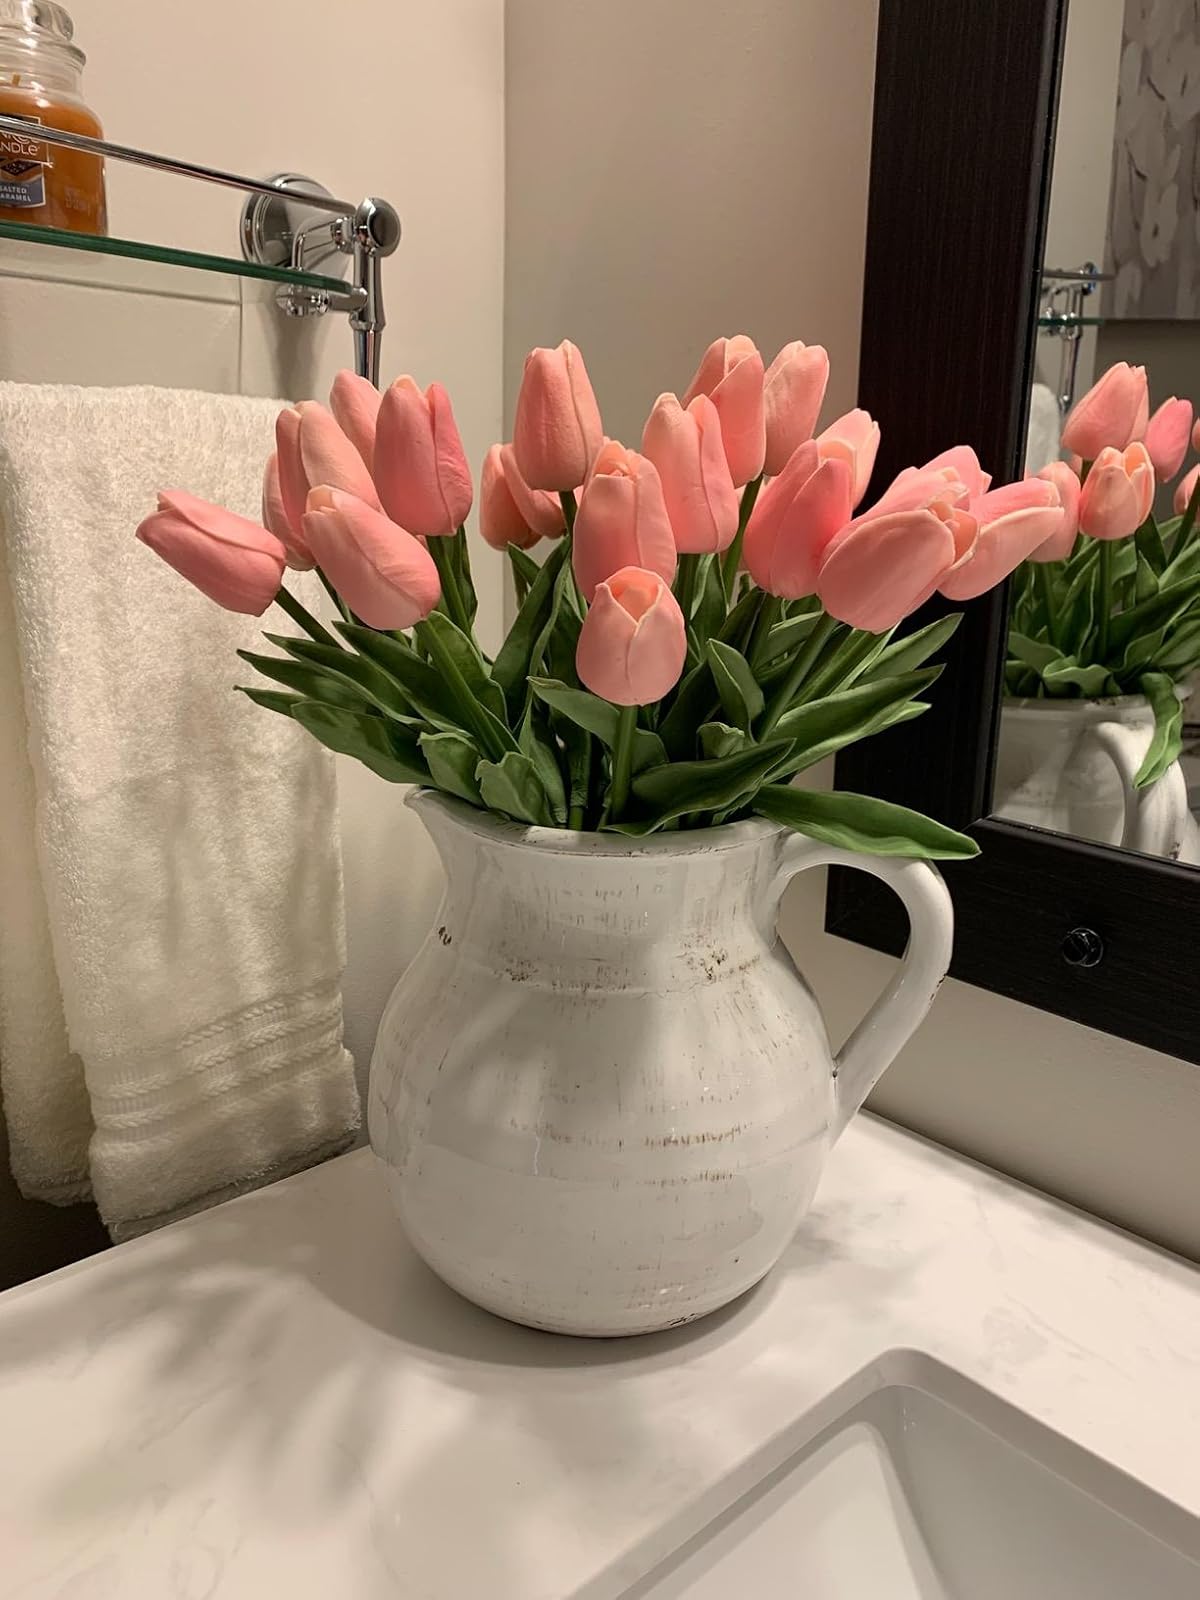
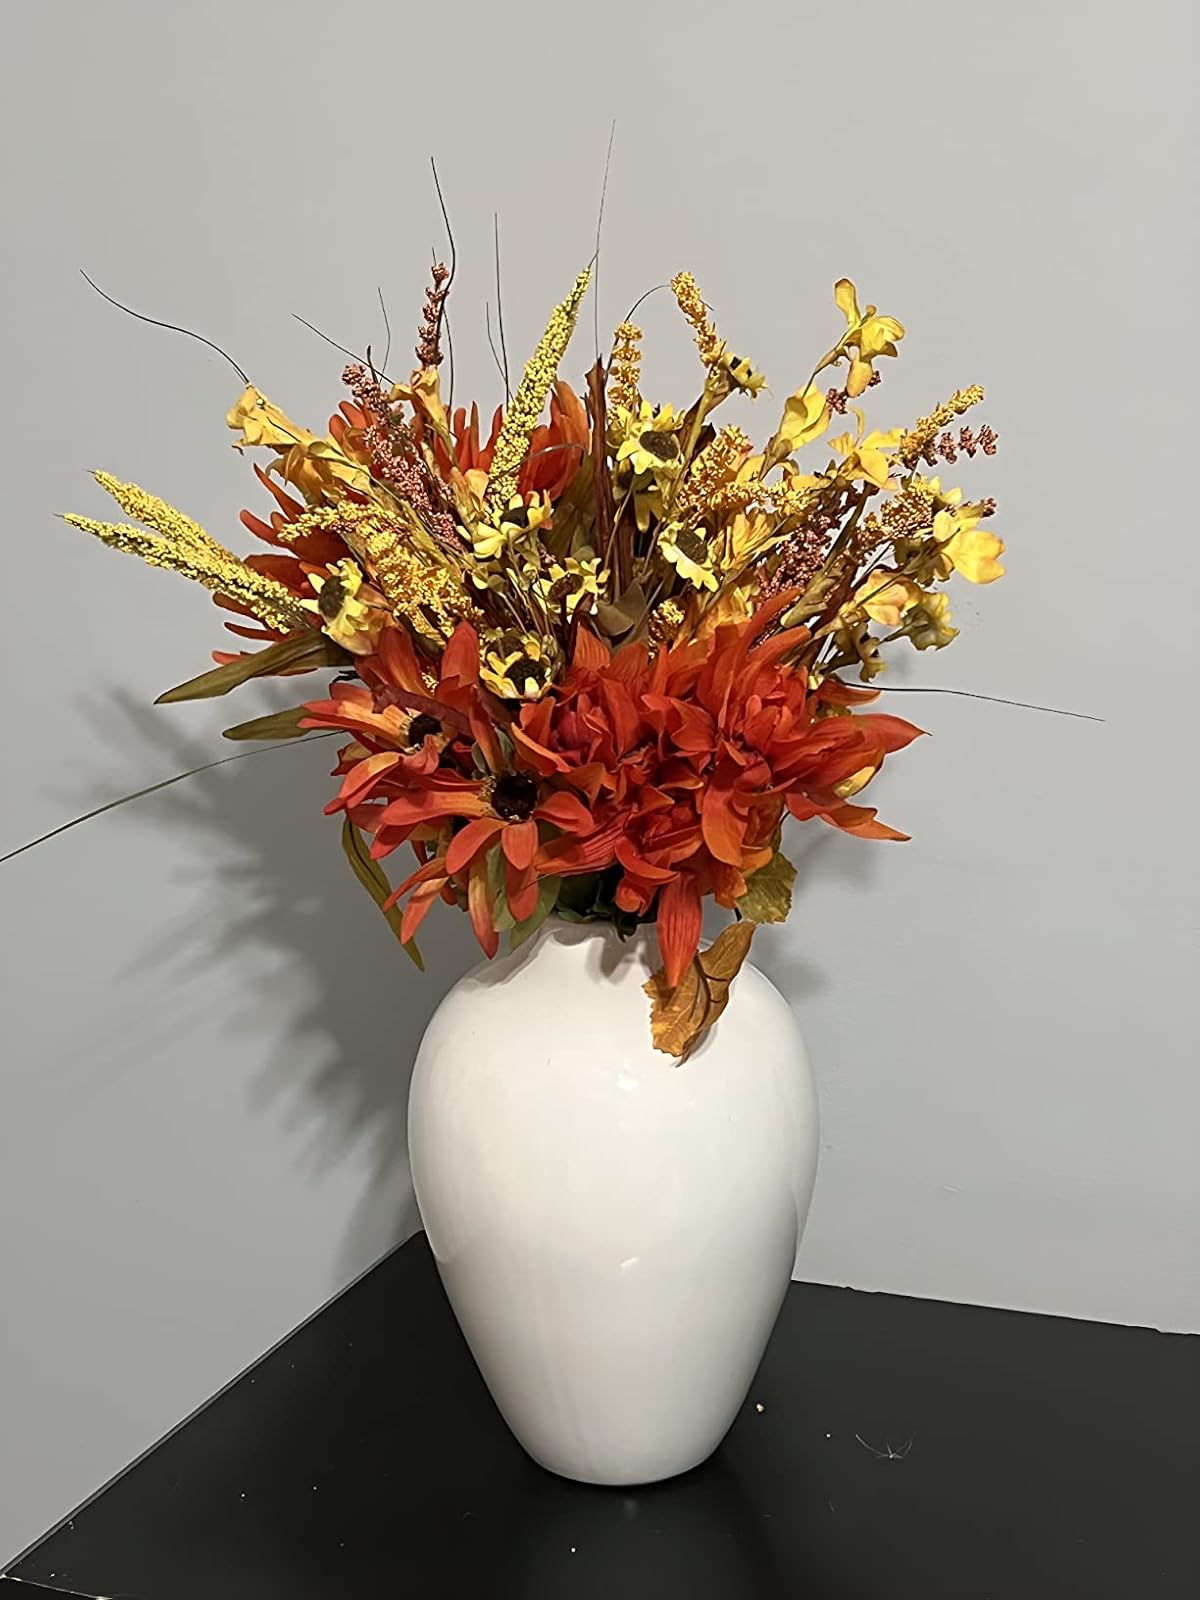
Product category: vase
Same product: no